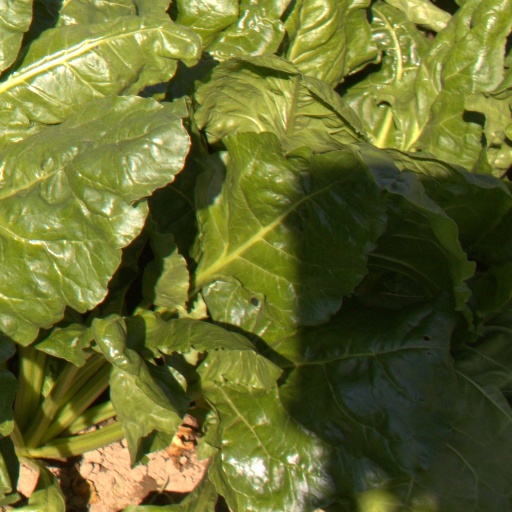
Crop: sugar beet